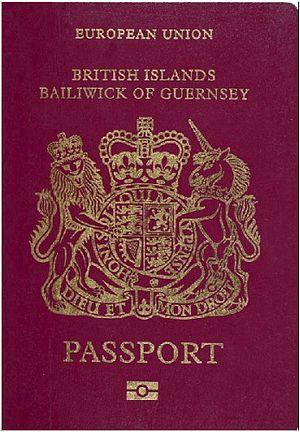
Les passeports dont le nom est indiqué en italique sont émis par des États non reconnus internationalement.